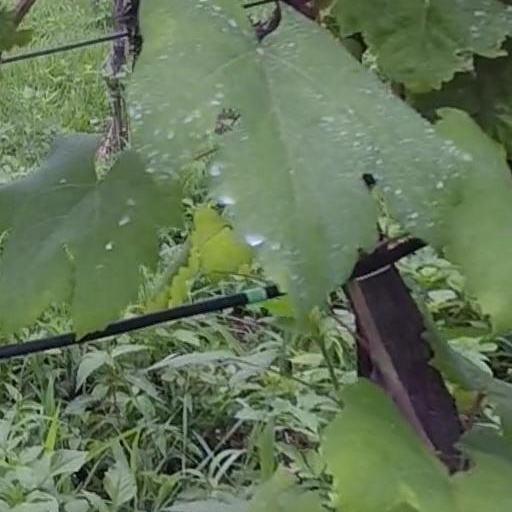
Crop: grape